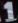
Number: 1